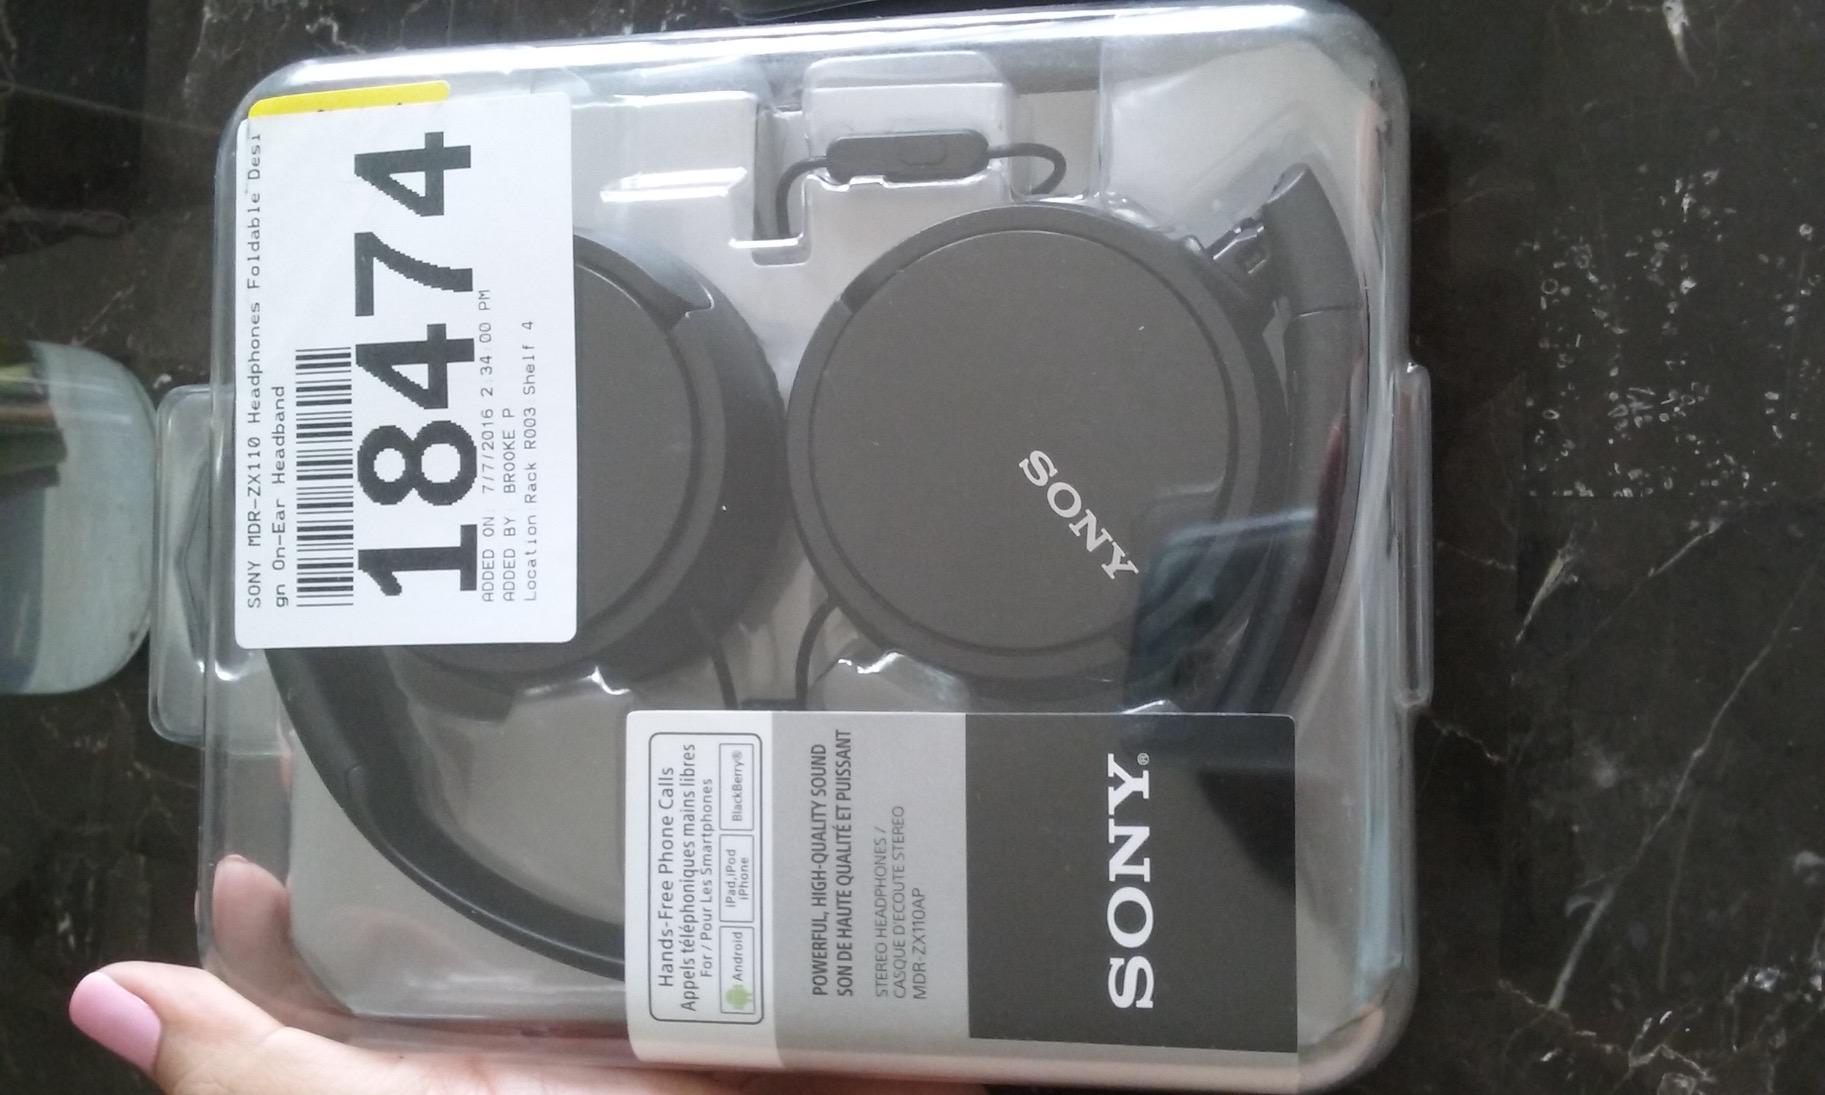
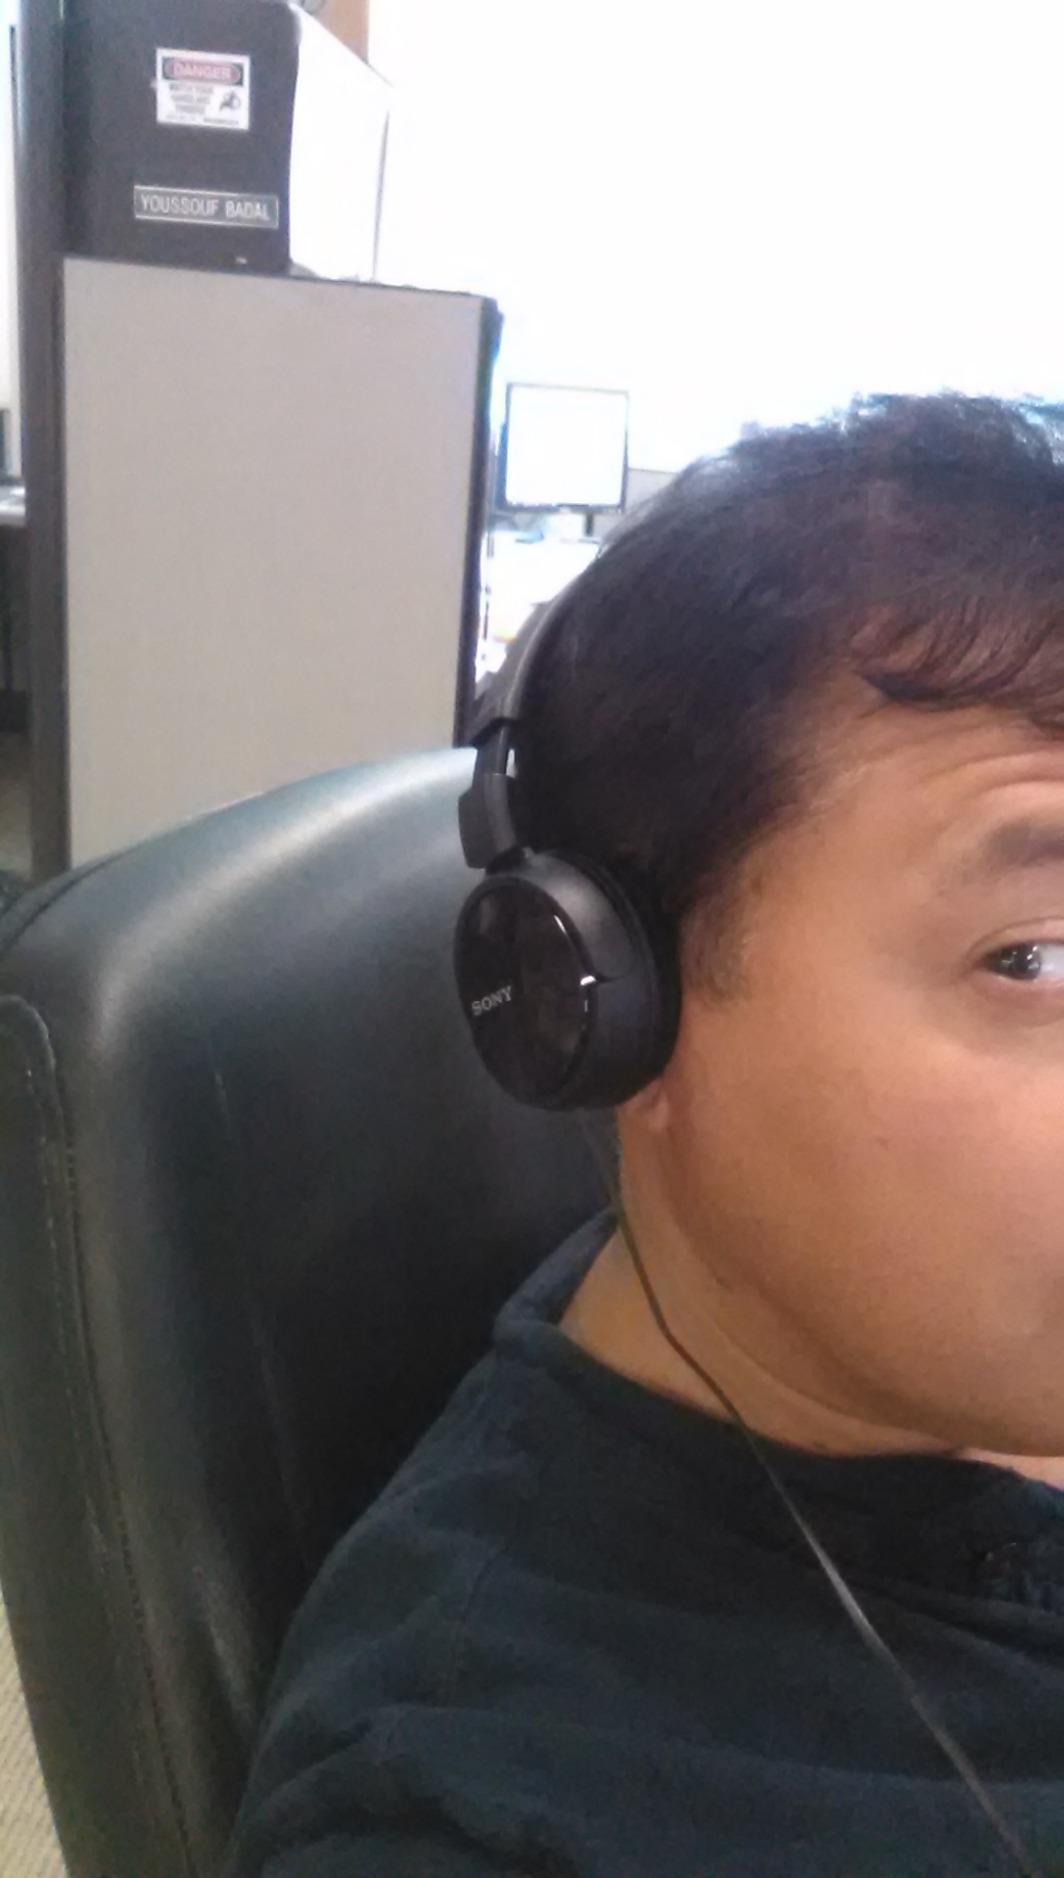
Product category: headphones
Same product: yes